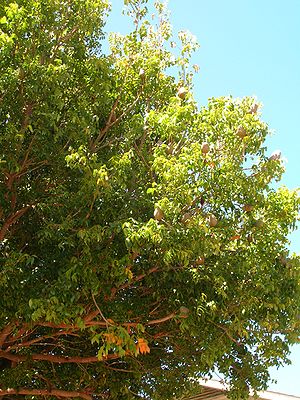
Mahogni (Swietenia)
Mahogni-art (muligvis Swietenia macrophylla).
Mahogni-art (muligvis Swietenia macrophylla).
Mahogni (Swietenia) er en slægt med tre arter, som er udbredt i Caribien, Mellemamerika og Sydamerika. Det er mellemstore til store, løvfældende træer. Bladene er ligefinnede med 3-6 par småblade. Blomstringen sker i åbne stande, der består af små enkeltblomster, der har fem hvide til grønligt-lysegule kronblade. Frugten er en pæreformet, femrummet kapsel med mange, vingede frø. Her nævnes alle de tre arter, da de alle har stor økonomiske værdi i Danmark.